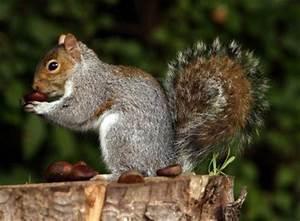
squirrel